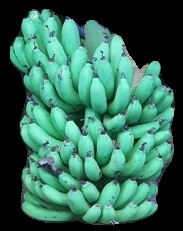
Variety: pachbale
Grade: grade1